Seguin High School (Arlington, Texas)

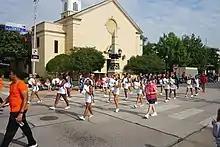
Seguin High School Cheerleaders in the 2021 Arlington Independence Day Parade

Juan Seguin actively participates in UIL Academics, which includes computer science, math, calculators, number sense, accounting, science, social studies, current events, computer applications, speech and debate, poetry/prose, and one-act play.